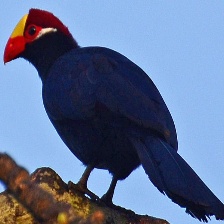
Species: VIOLET TURACO
Scientific name: MUSOPHAGA VIOLACEA